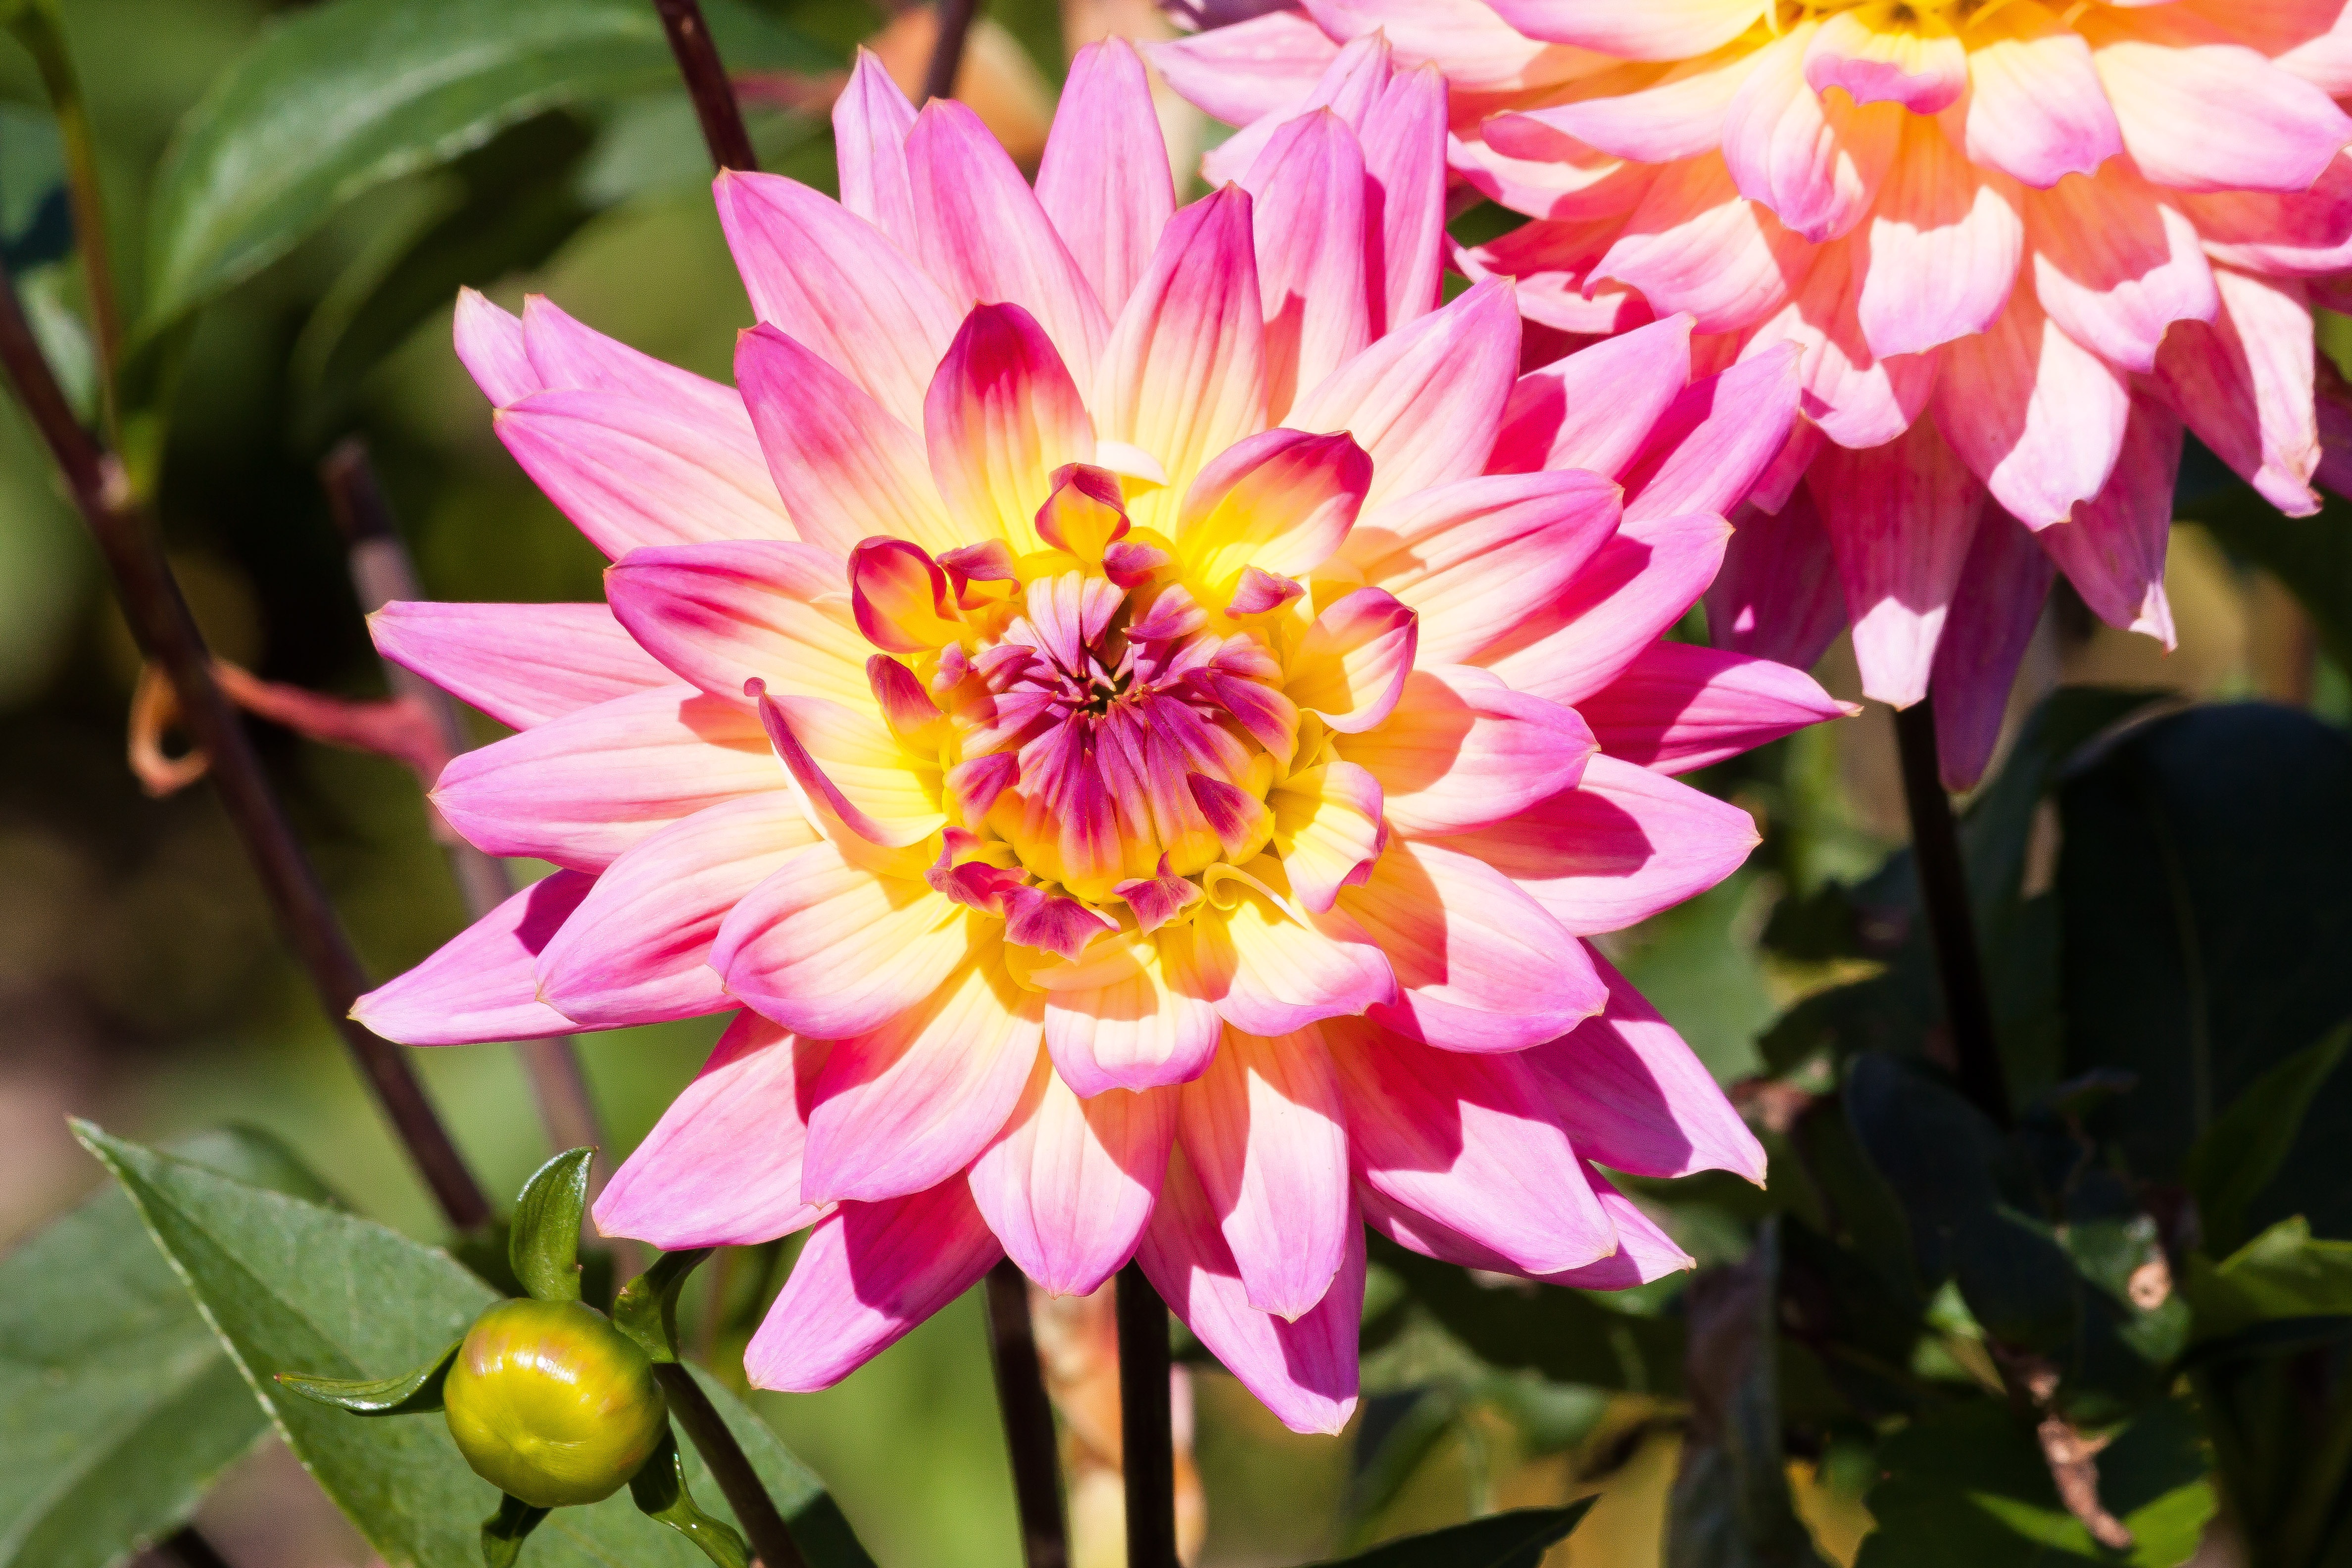
blossom, plant, flower, petal, bloom, botany, yellow, pink, flora, dahlia, geothermal, dahlias, flower garden, composites, macro photography, flowering plant, ornamental flower, daisy family, annual plant, land plant